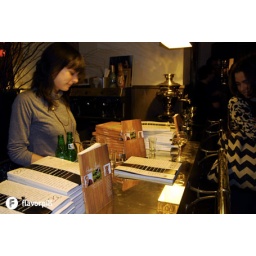
The bar was near-covered in books following the readings